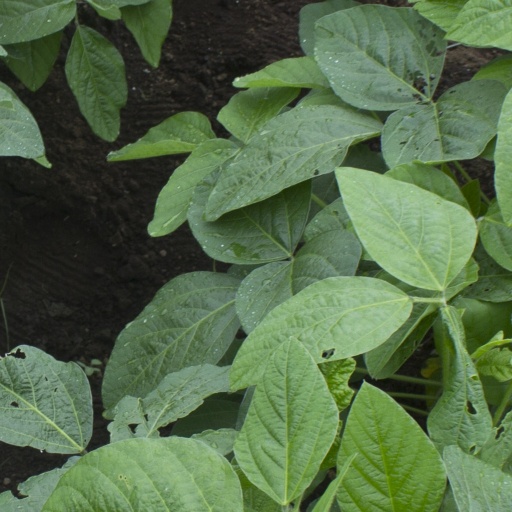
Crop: soybean